George Cassidy (Australian footballer)

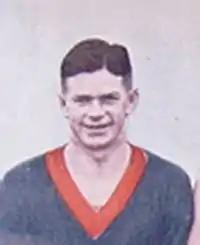

George Boucher Cassidy (19 August 1905 – 12 January 1985) was a former Australian rules footballer who played with Melbourne in the Victorian Football League (VFL).